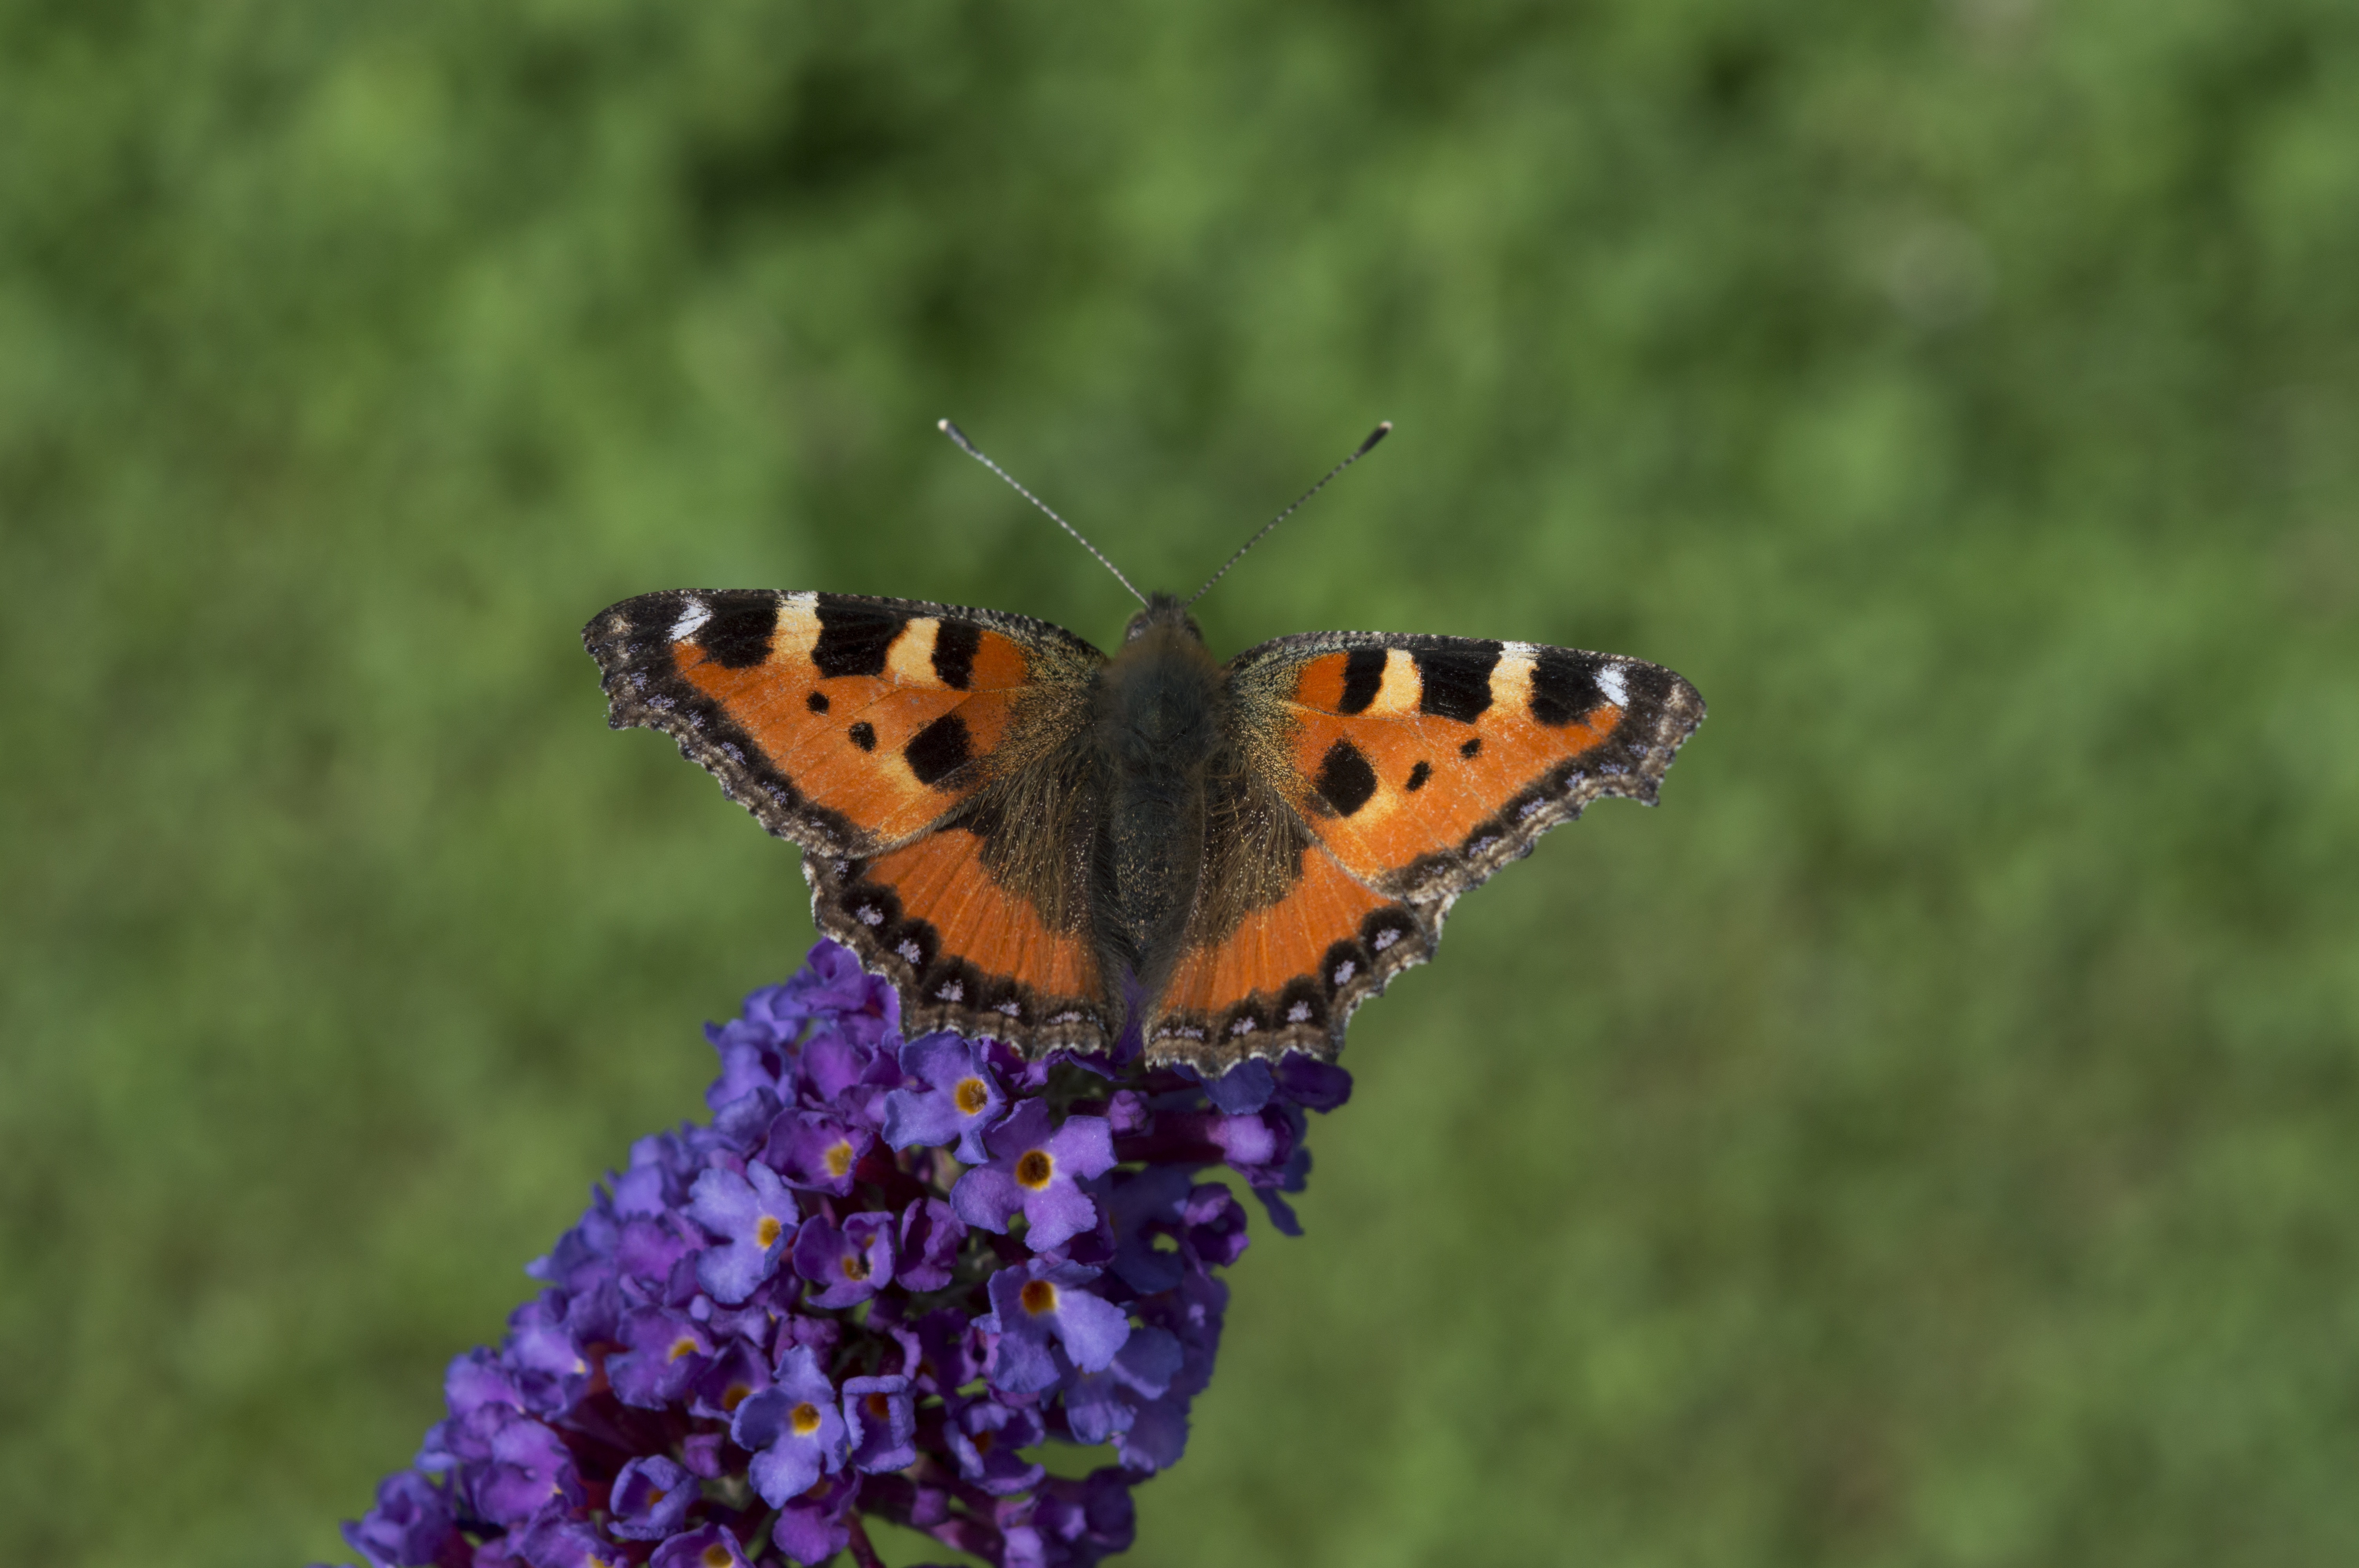
nature, grass, meadow, prairie, leaf, flower, animal, wildlife, insect, butterfly, flora, fauna, invertebrate, monarch butterfly, nectar, macro photography, arthropod, pollinator, little fox, moths and butterflies, lycaenid